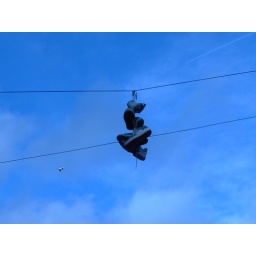
Managed to get the plane and a bird in this random shot. Just lucky.